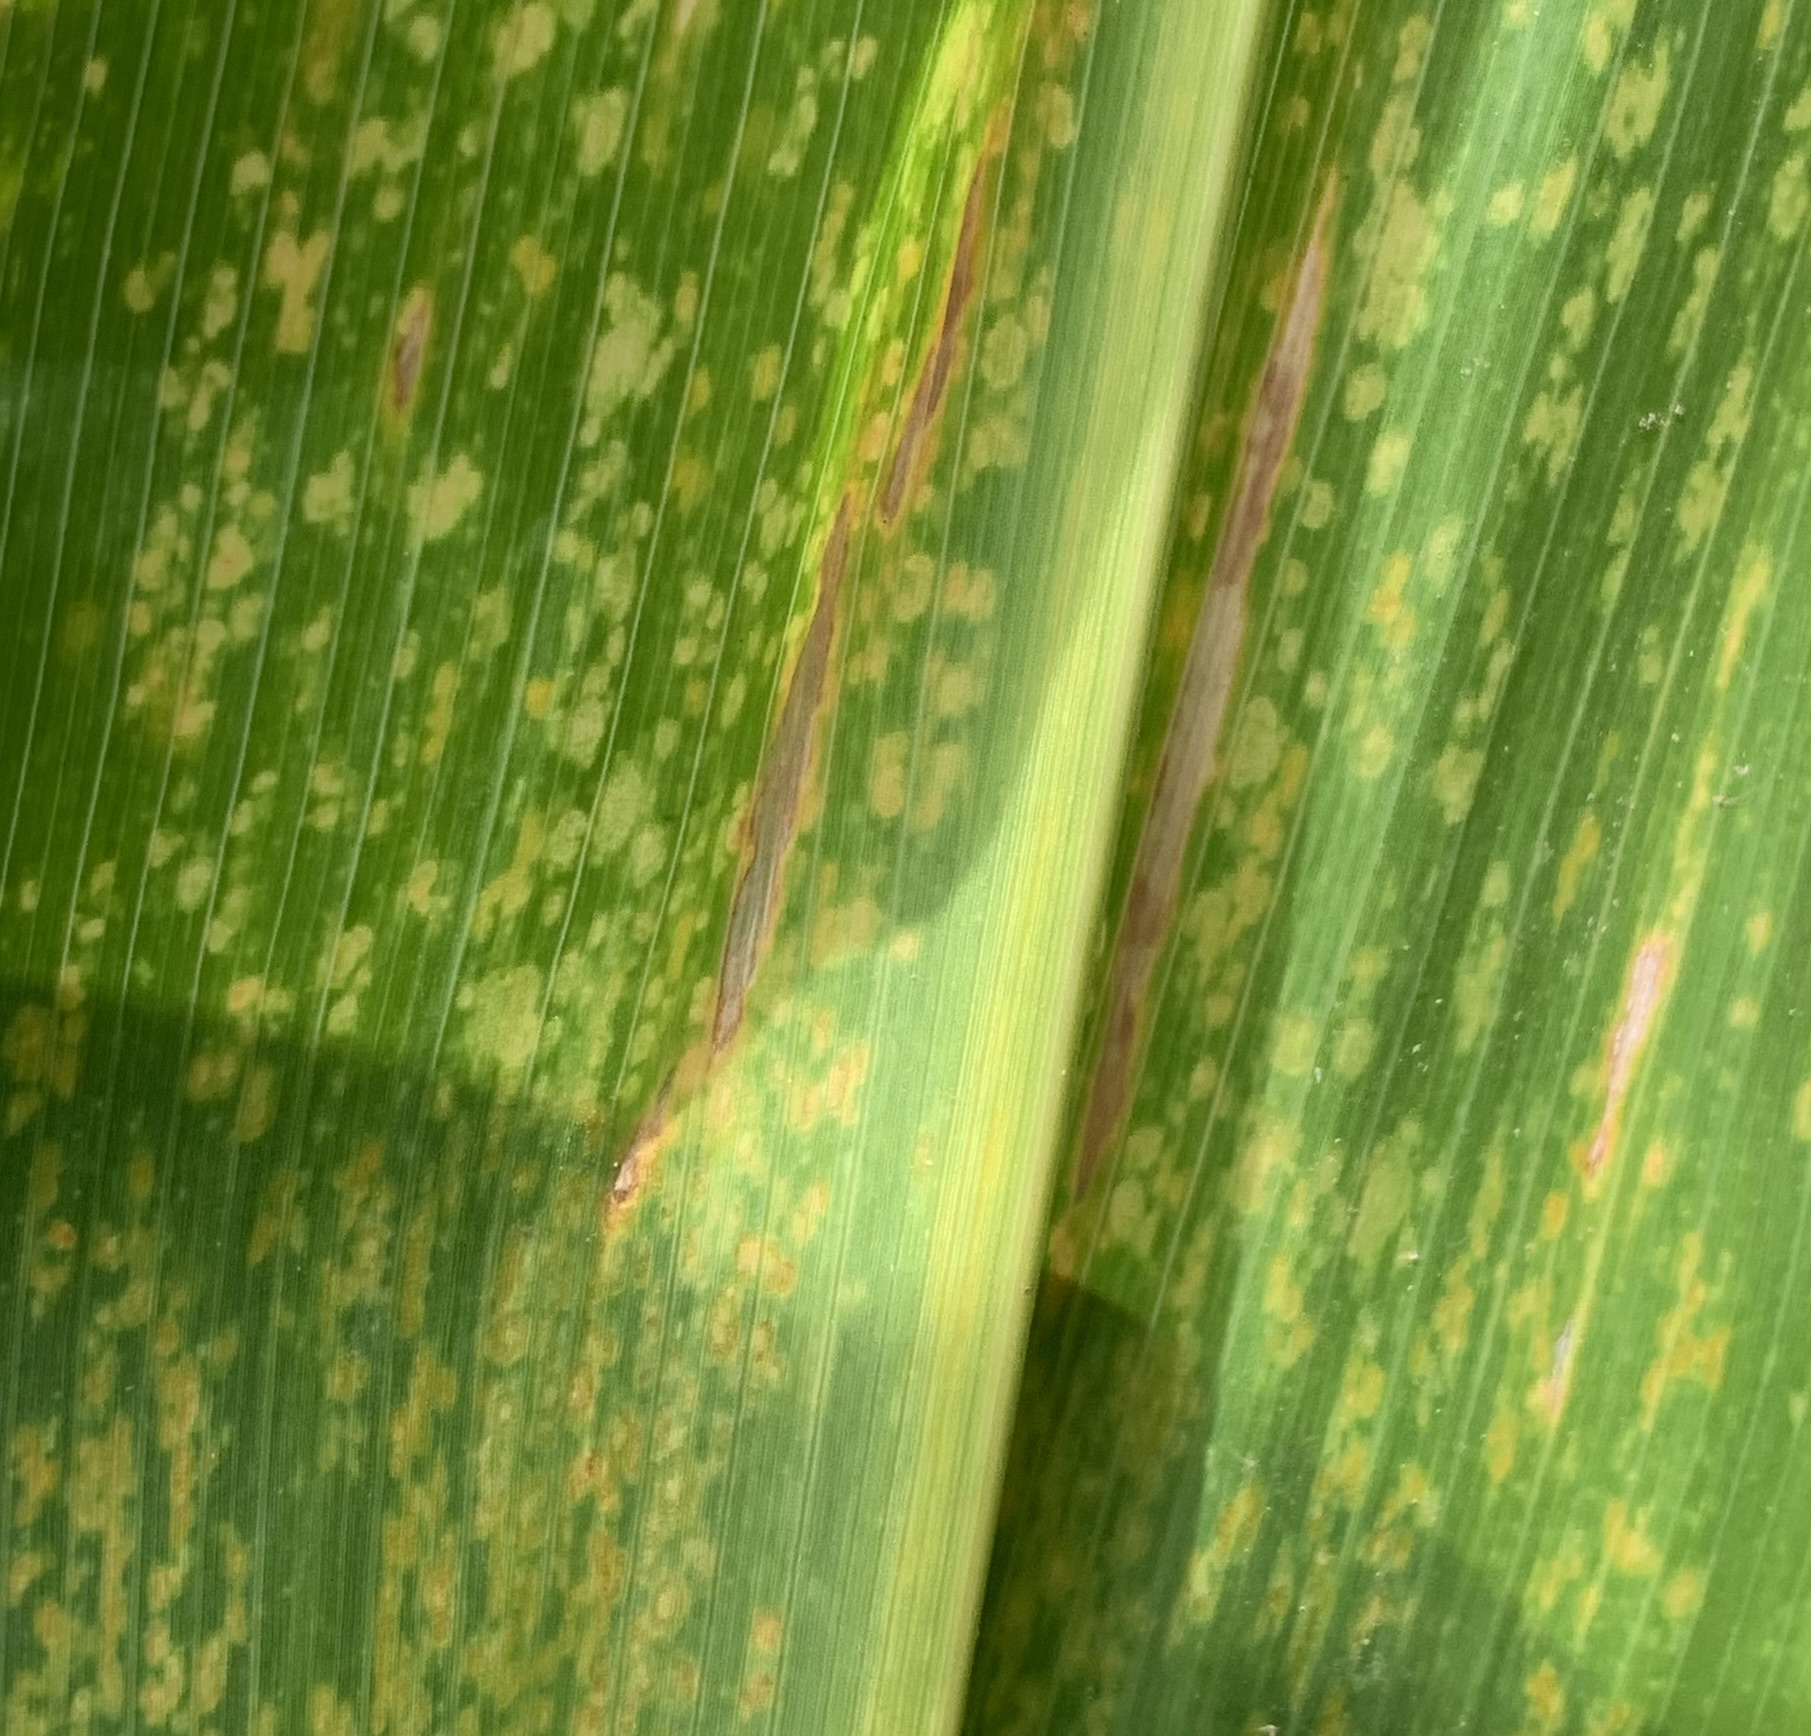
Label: MLN